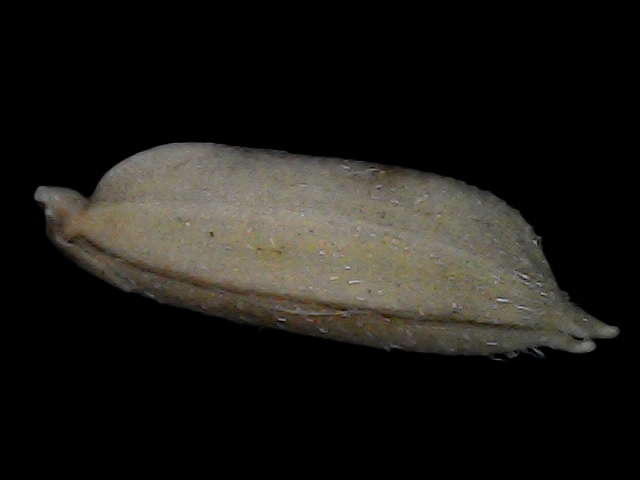
Rice variety: Bd79